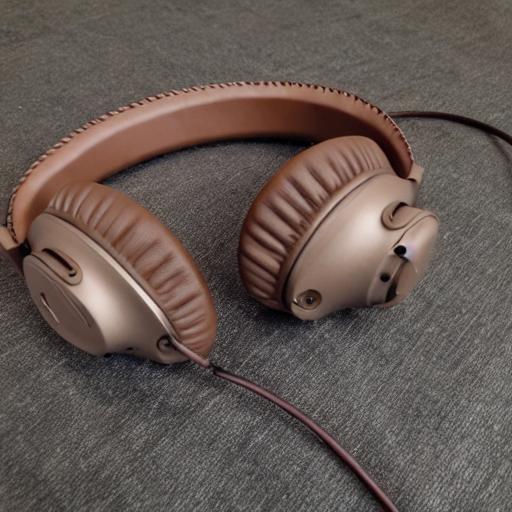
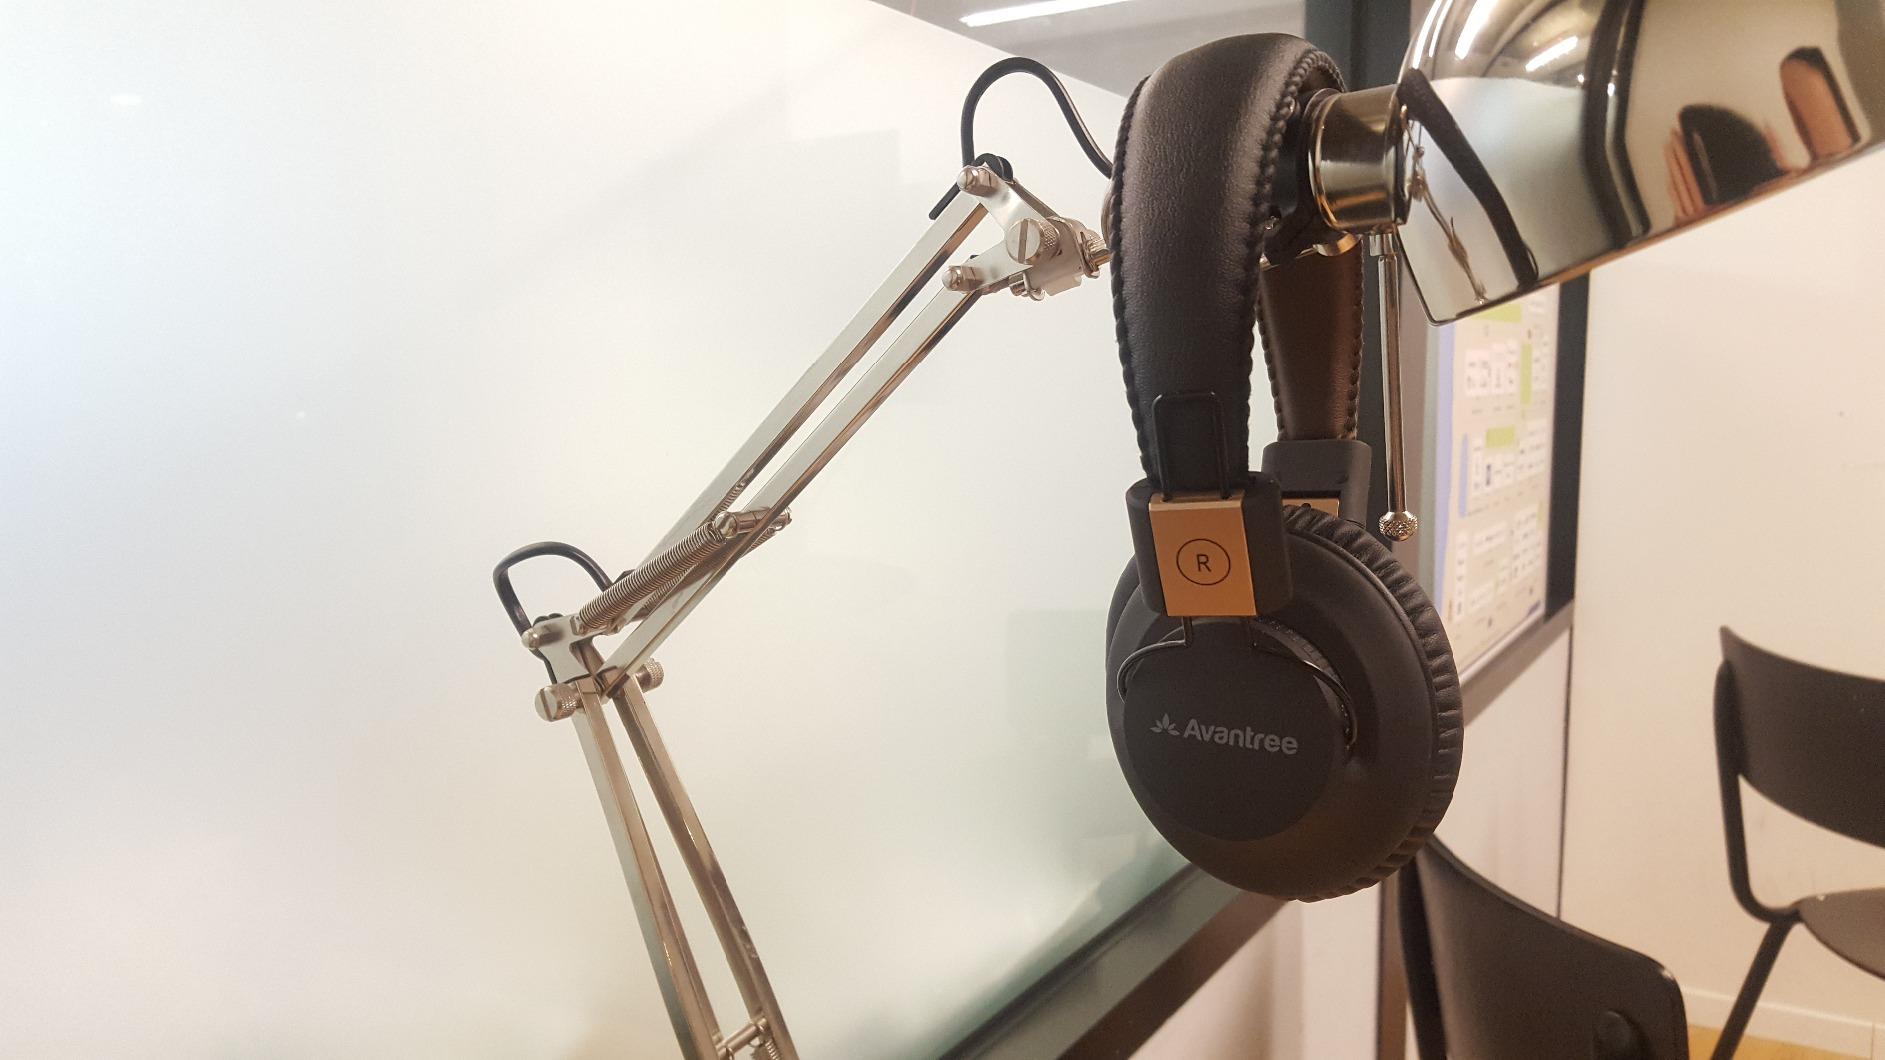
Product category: headphones
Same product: no